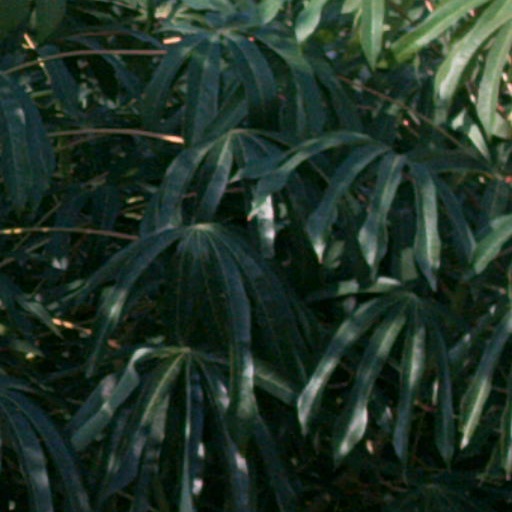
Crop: cassava